Jordan

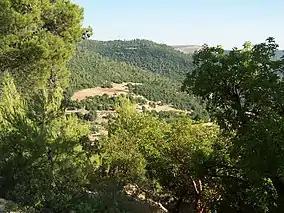
A forest in Ajloun, northern Jordan. Forests make less than 2% of Jordan, making it among the world's least forested countries

The Treaty of London, signed by the British government and the Emir of Transjordan on 22 March 1946, recognised the independence of the state. On 25 May 1946, the day that the treaty was ratified by the Transjordan parliament, Transjordan was raised to the status of a kingdom under the name of the "Hashemite Kingdom of Jordan" in Arabic, with Abdullah as its first king; although it continued to be referred to as the Hashemite Kingdom of Transjordan in English until 1949. 25 May is now celebrated as the nation's Independence Day, a public holiday. Jordan became a member of the United Nations on 14 December 1955.